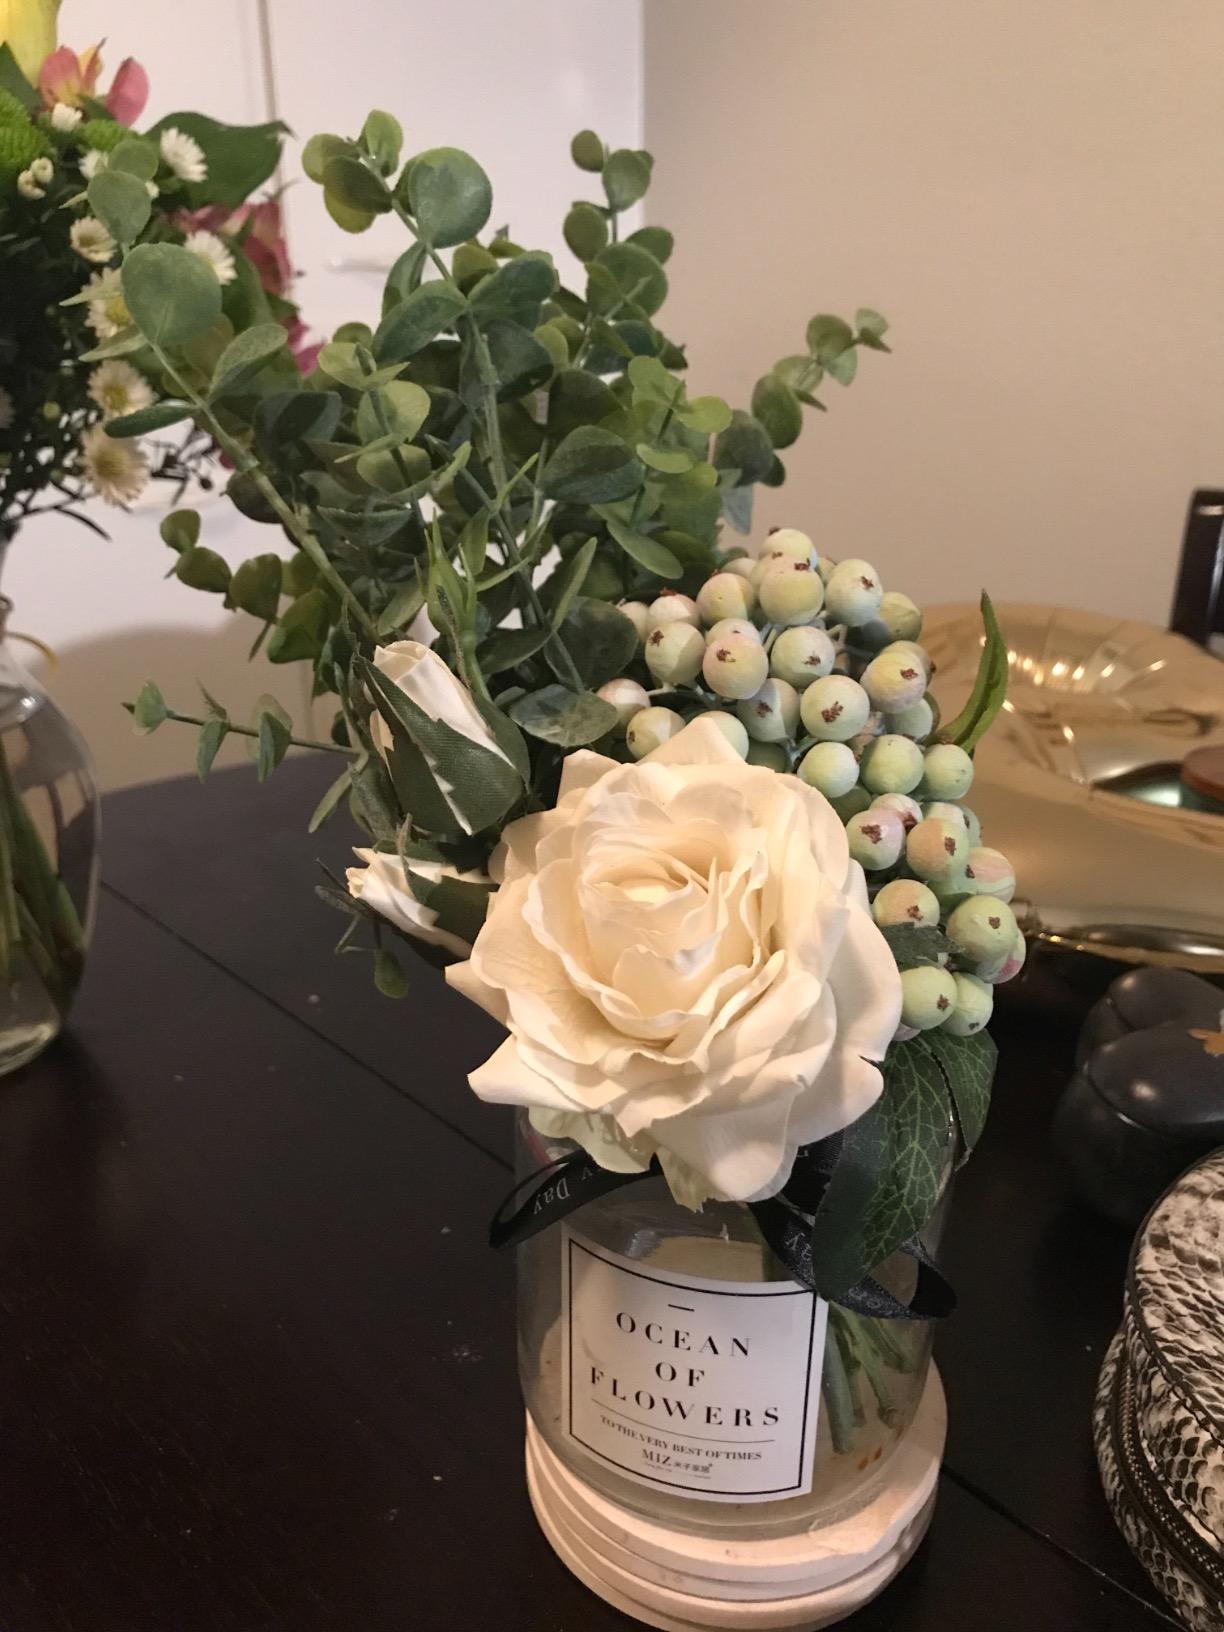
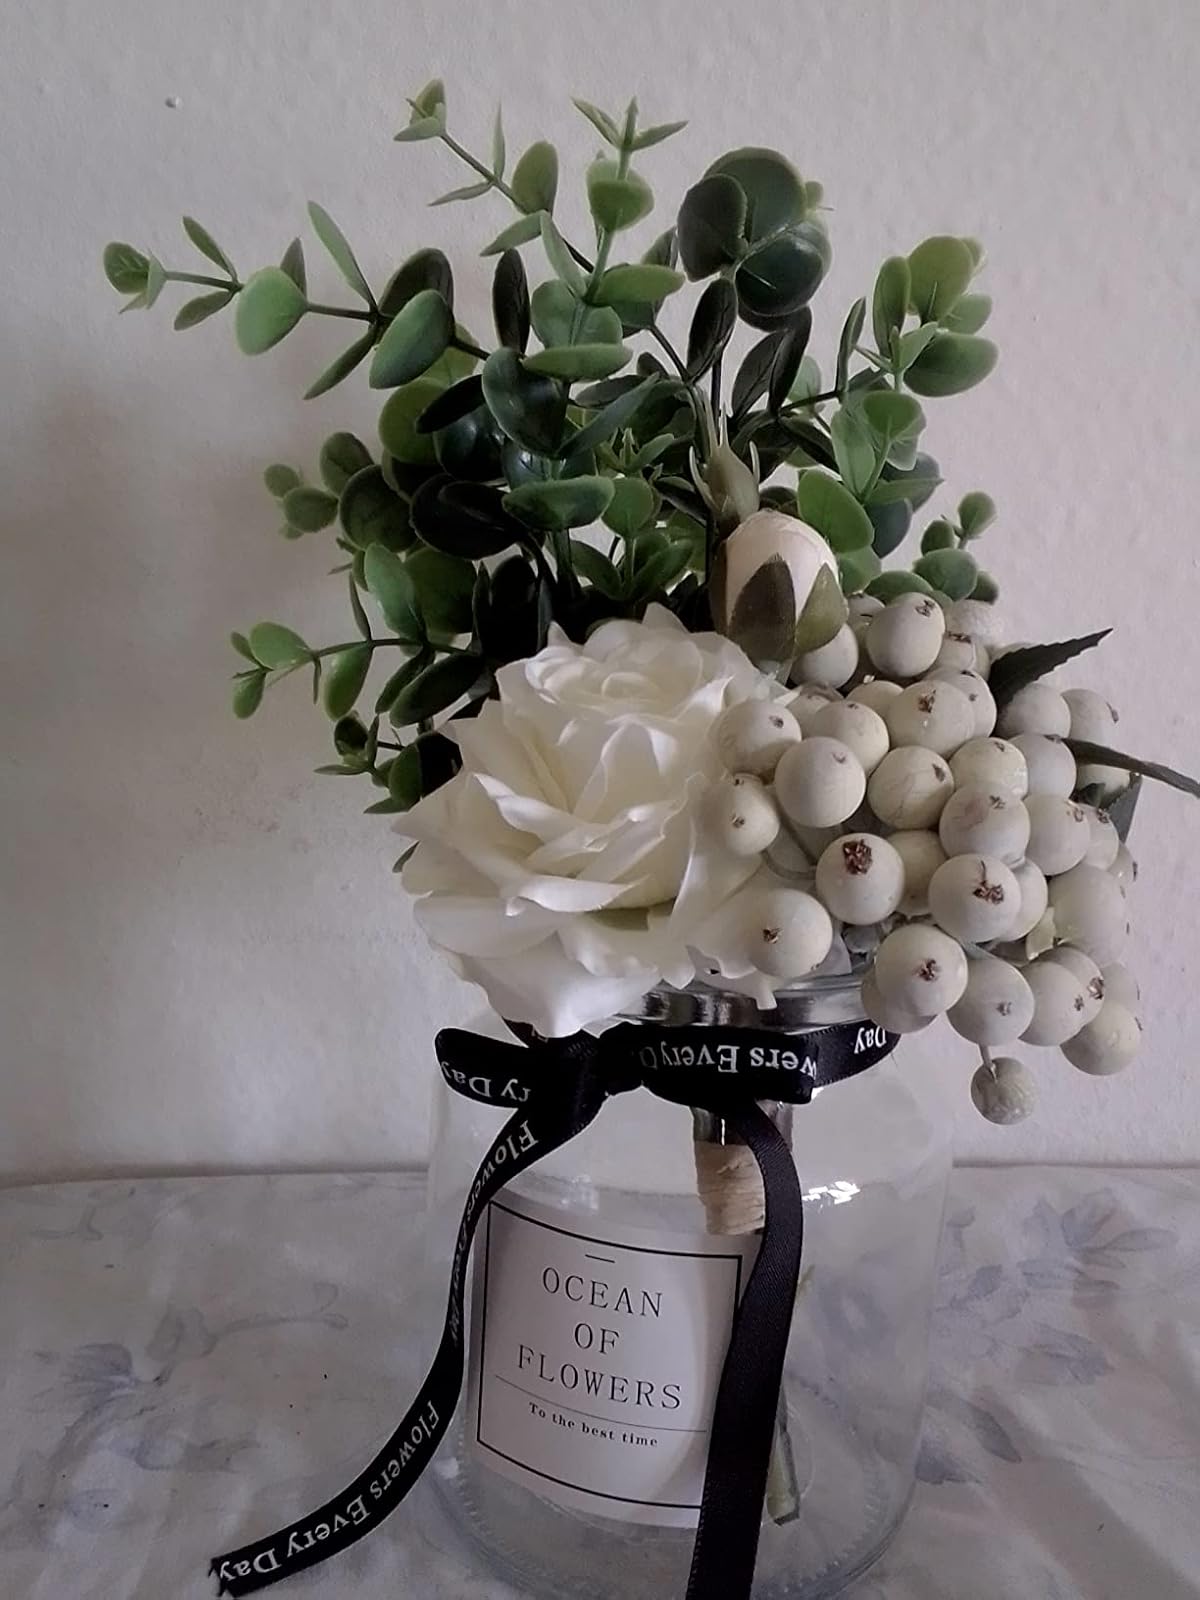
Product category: vase
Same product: yes